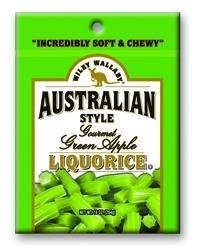
Item Name: Wiley Wallaby Gourmet Green Apple Licorice
Product Description: <p>Wiley Wallaby Gourmet Green Apple Licorice is great tasting "Australian style" licorice that's made in the USA. It combines a unique green-apple flavor with a soft, chewy texture that's great for both kids and adults.</p> Net Weight 10 oz.&nbsp; Each piece is 5/8' diameter and over 2" in length&nbsp; Approximately 30 pieces per bag Packaged in a resealable metallic stand-up bag! OU Kosher Pareve Certified
Value: 10.0
Unit: Count

Price: 11.99